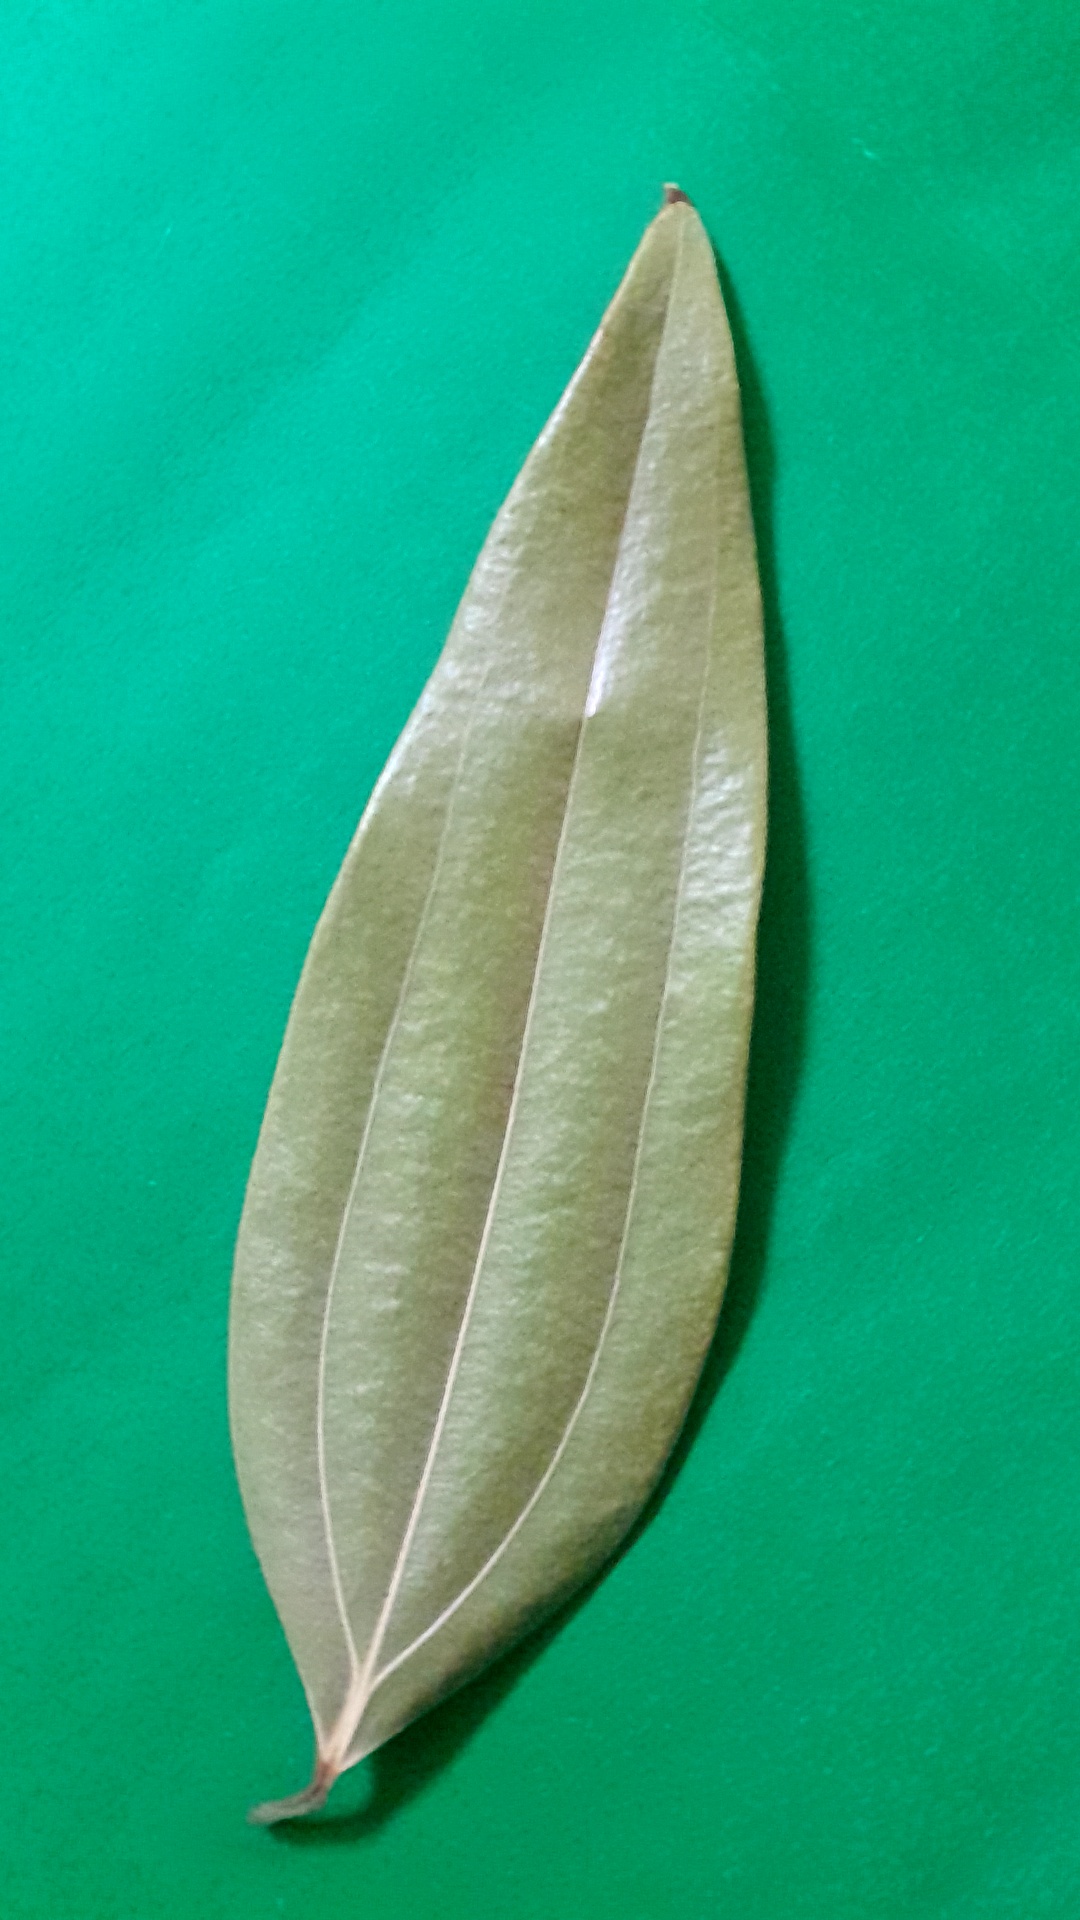
Label: Dry Leaf